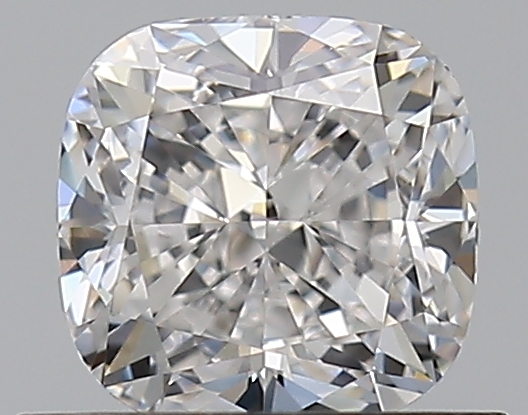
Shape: cushion
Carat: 0.71
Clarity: VVS2
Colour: E
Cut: EX
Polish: EX
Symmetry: VG
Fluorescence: N
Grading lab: GIA
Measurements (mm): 5 x 4.91 x 3.36